List of diplomatic missions of Thailand

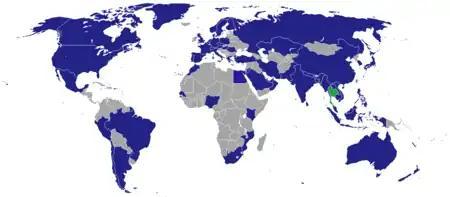
Thai diplomatic missions

This is a list of diplomatic missions of Thailand, excluding honorary consulates.